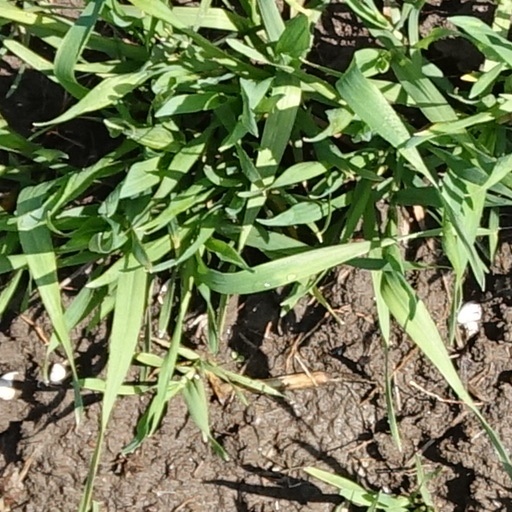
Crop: wheat